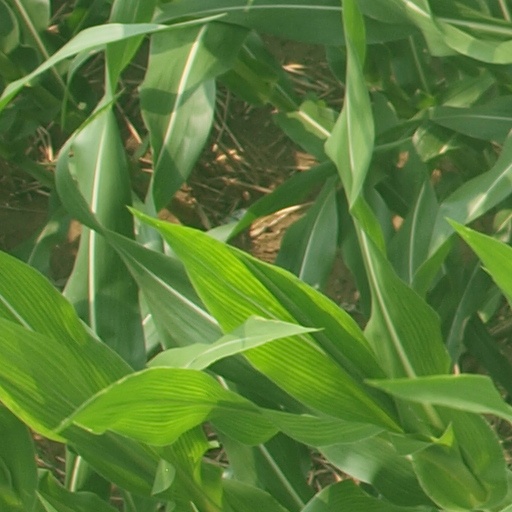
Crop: maize; corn